Porta Cavalleggeri

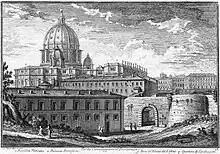
Porta Cavalleggeri (outer side) in an etching by Giuseppe Vasi (18th century)

It gives its name to the church of Santa Maria delle Grazie alle Fornaci fuori Porta Cavalleggeri ("Our Lady of the Graces at the Kilns outside the Cavalleggeri Gate").